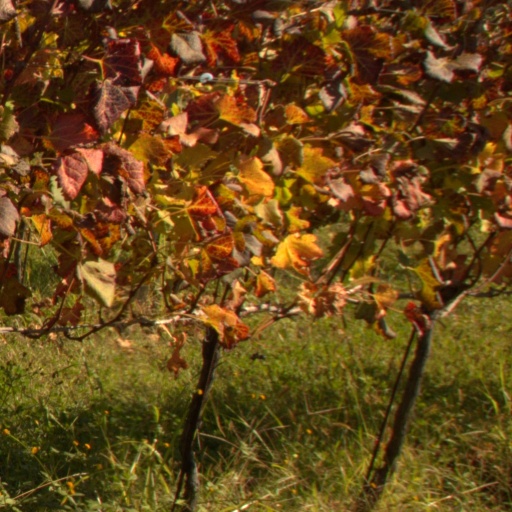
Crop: grape